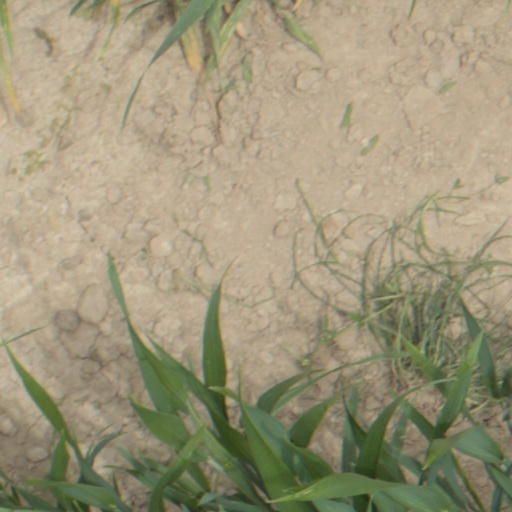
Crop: wheat